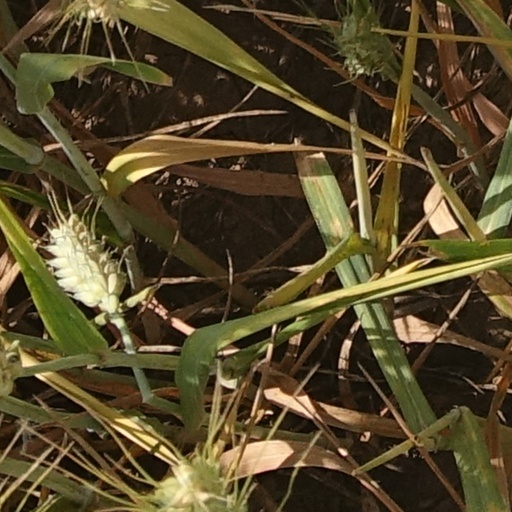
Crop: wheat